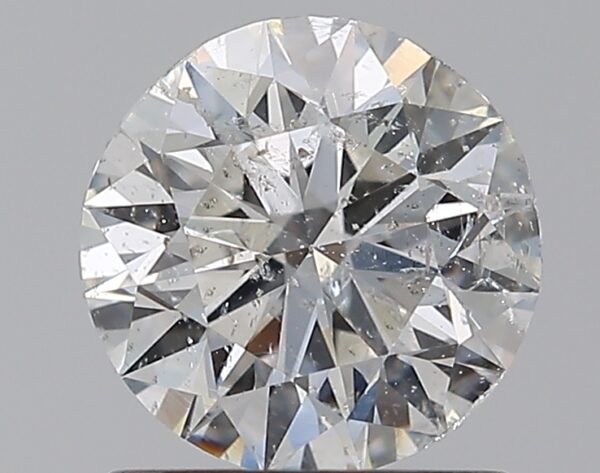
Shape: round
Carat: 1
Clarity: SI2
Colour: E
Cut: EX
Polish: EX
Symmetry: EX
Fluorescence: M
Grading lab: HRD
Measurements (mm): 6.31 x 6.38 x 3.99